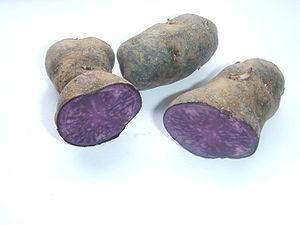
Les pommes de terre à chair colorée sont des variétés de pommes de terre dont la chair présente une coloration allant du rouge clair au pourpre-violet foncé. Cette coloration, totale ou partielle, provient de l'accumulation d'anthocyanines dans les tubercules. Ces pommes de terre présentent aussi une peau colorée, mais beaucoup de variétés à peau colorée en rose ou en rouge ont une chair blanche ou jaune, comme la très grande majorité des pommes de terre cultivées. La couleur jaune, plus ou moins marquée, est due à la présence de caroténoïdes. Les variétés à chair colorée sont fréquentes parmi les pommes de terre indigènes des Andes, mais relativement rares parmi les variétés modernes. Elles sont peu cultivées car leur rendement est le plus souvent inférieur à celui des variétés améliorées et sont recherchées surtout par certains amateurs à titre de curiosité.